Deux Mamelles

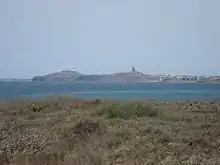
View of Les Mamelles from the Iles de la Madeleine

Deux Mamelles, Collines des Mamelles, or simply Mamelles are twin hills located in Ouakam, a suburban commune of Dakar, in the Cap-Vert peninsula, Senegal.